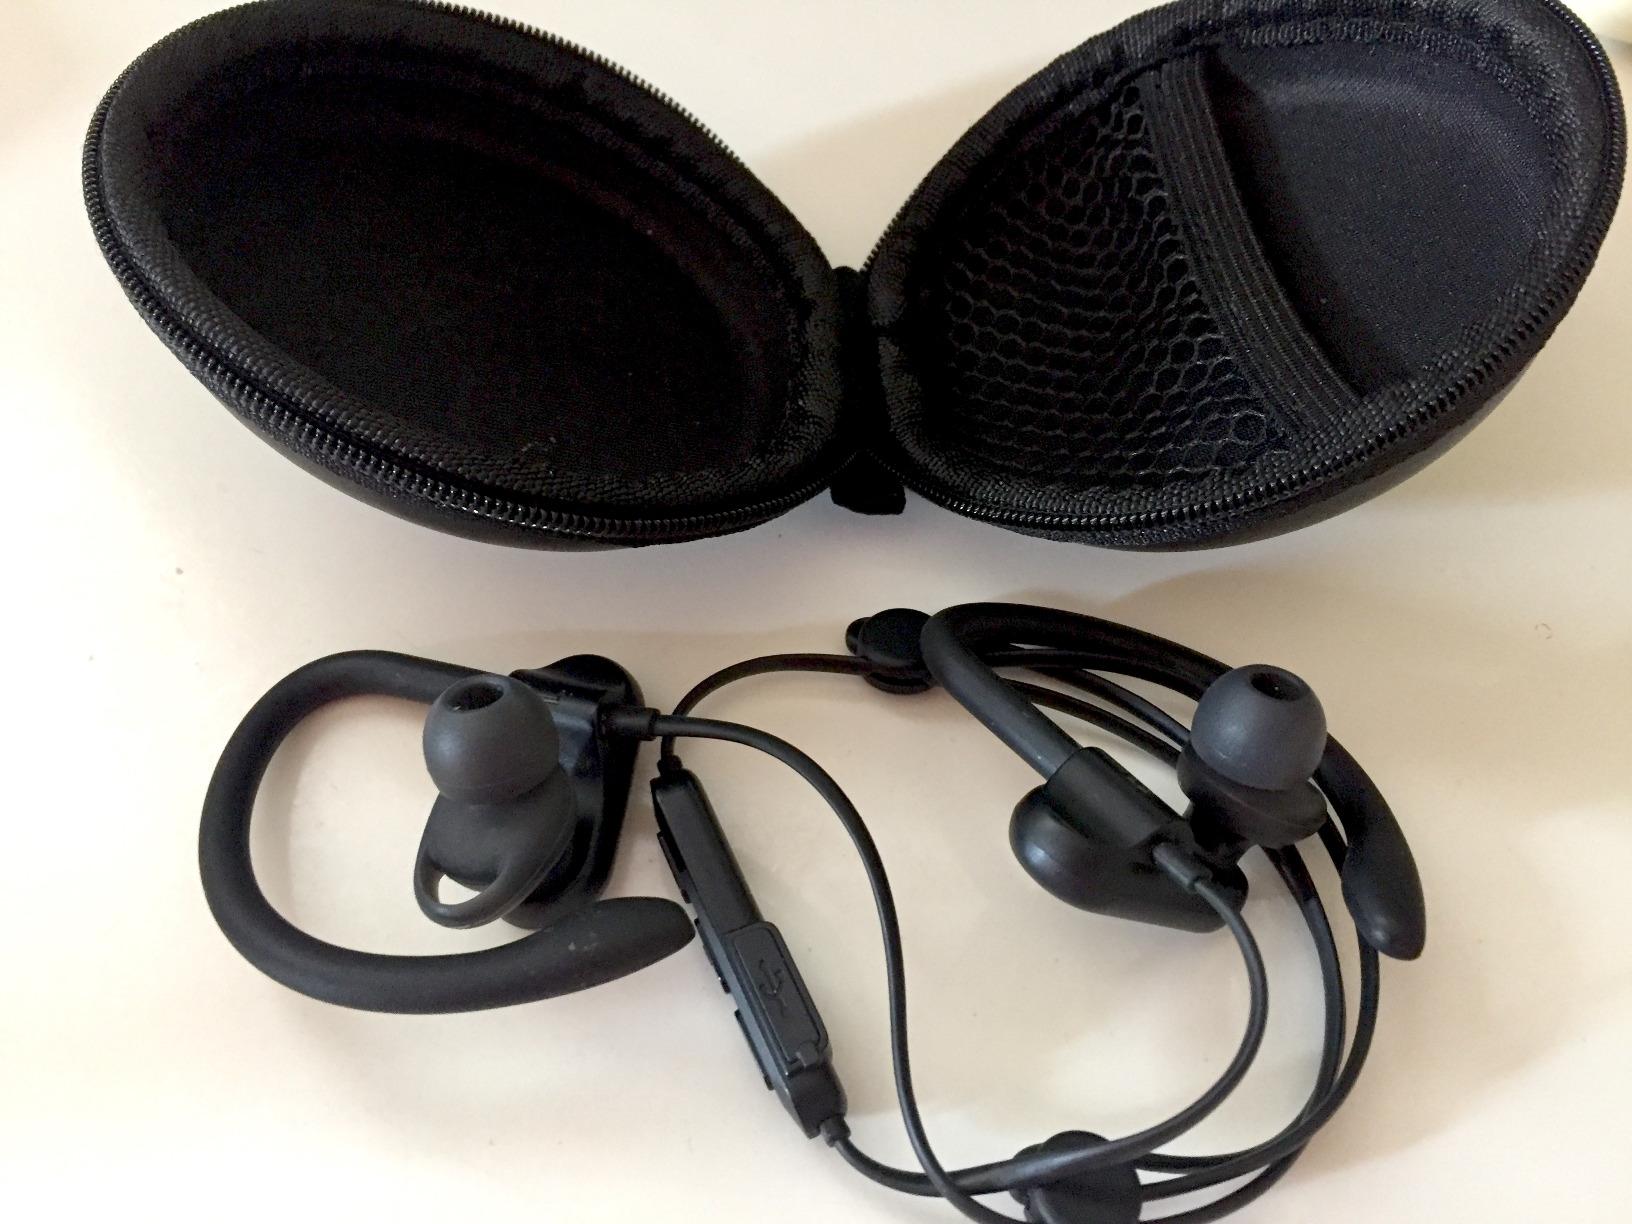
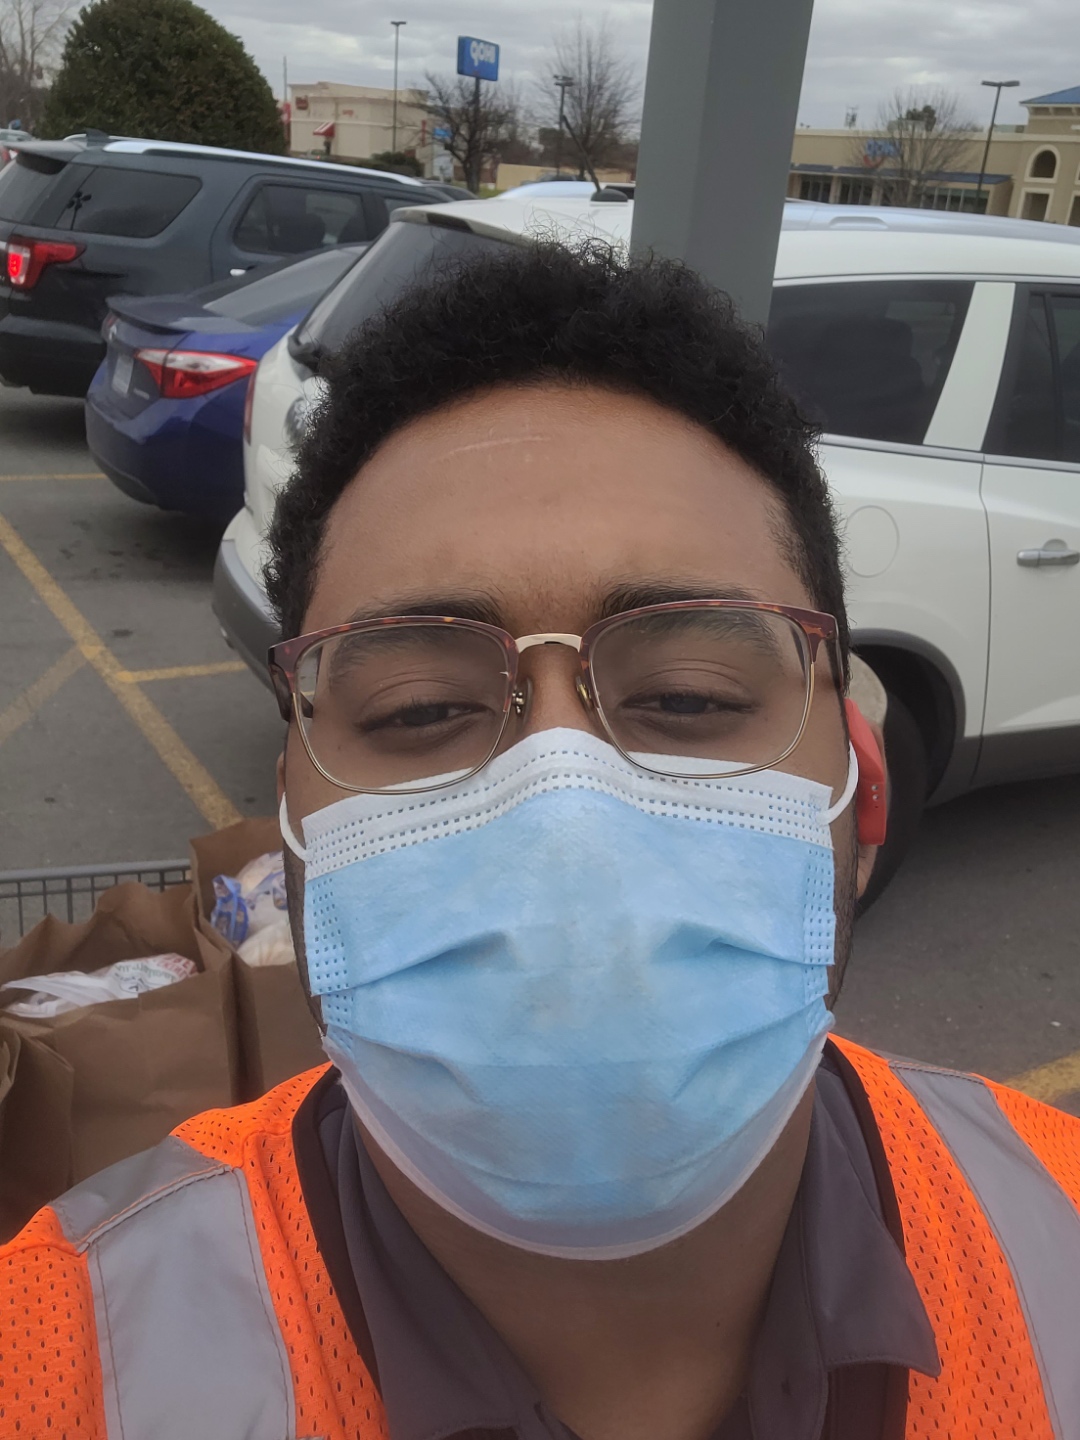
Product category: earbuds
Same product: no